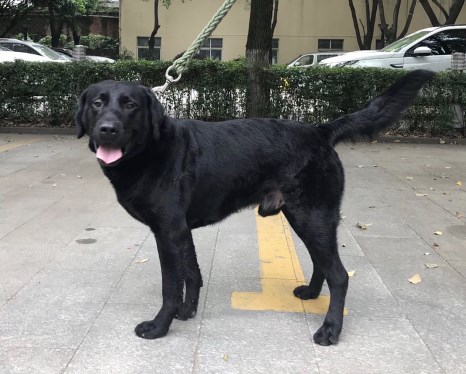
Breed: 3580-n000122-Labrador_retriever